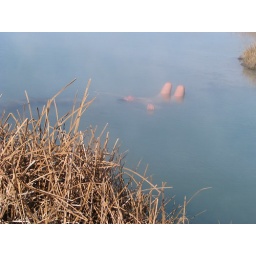
'wild self' quester, brittani, soaks in black rock hot springs... the temperature was perfect... about 102 degrees... thewildself.com